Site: brandenburg
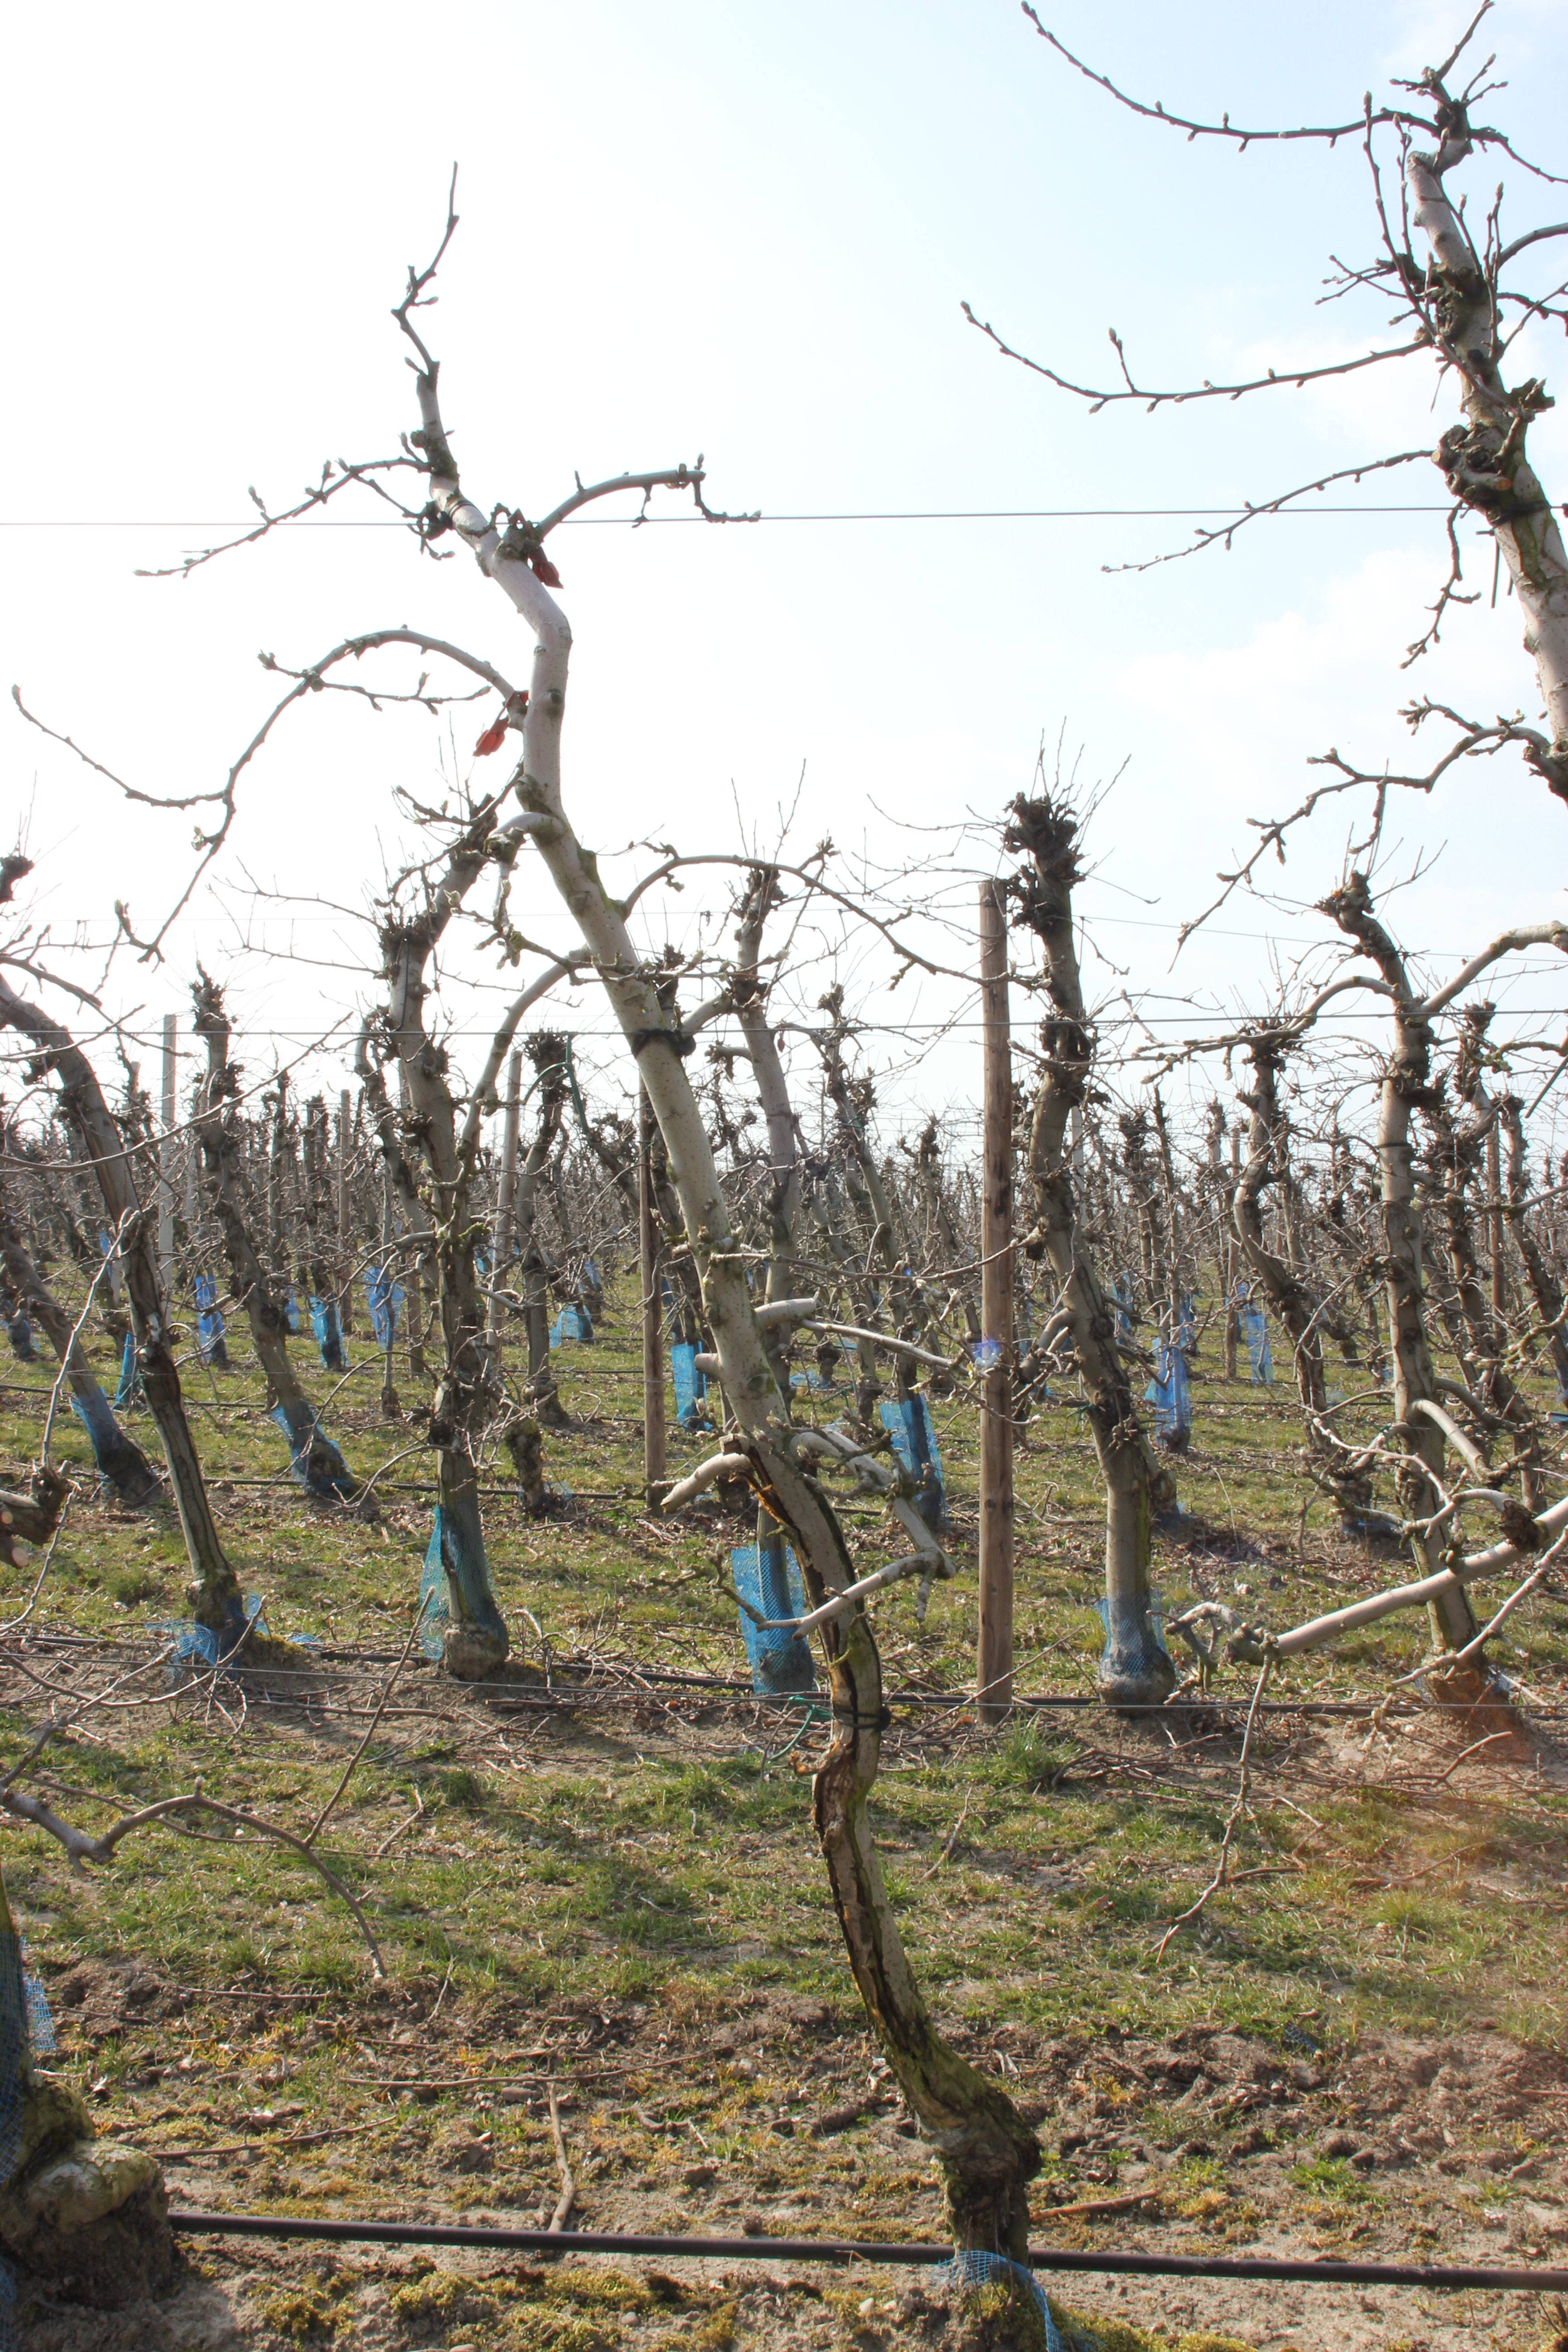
Growth stage (BBCH 03): Bud development